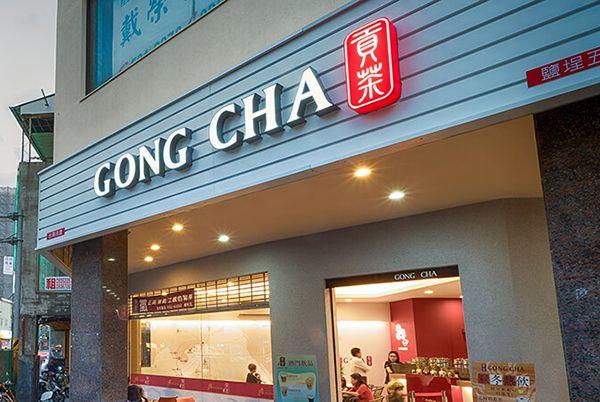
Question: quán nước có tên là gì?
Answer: quán nước có tên là gong cha